Maksim Medvedev

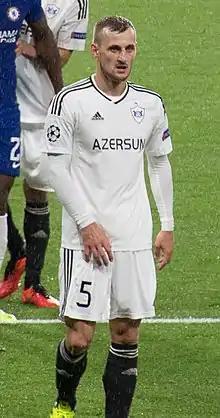
Medvedev playing against Chelsea in 2017

Maksim Borisoviç Medvedev (born 29 September 1989) is a former Azerbaijani football defender. Maksim played his entire career at Qarabağ in Azerbaijan Premier League. He was also a member and captain of Azerbaijan national team.